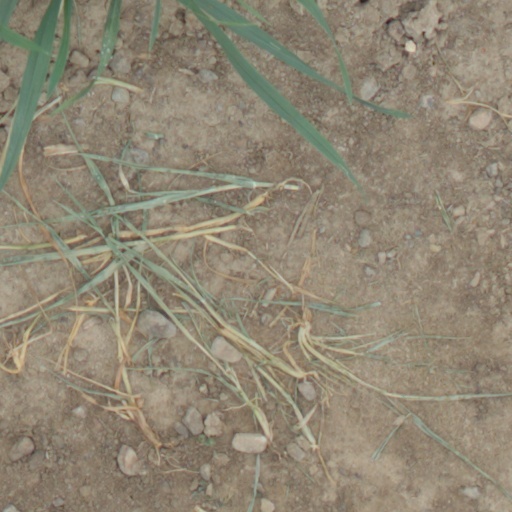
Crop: wheat